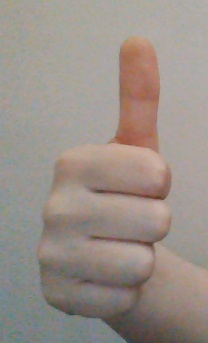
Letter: aleff